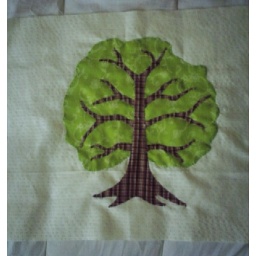
this applique was done in 2007 with the intention of making into a family tree wall hanging.